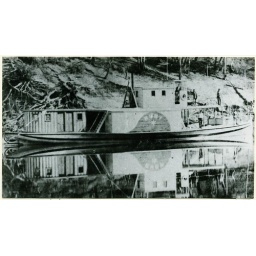
P.S. Ruby at river bank with mirror reflection in water, 1880